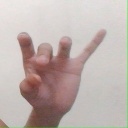
अक्षर: ओ